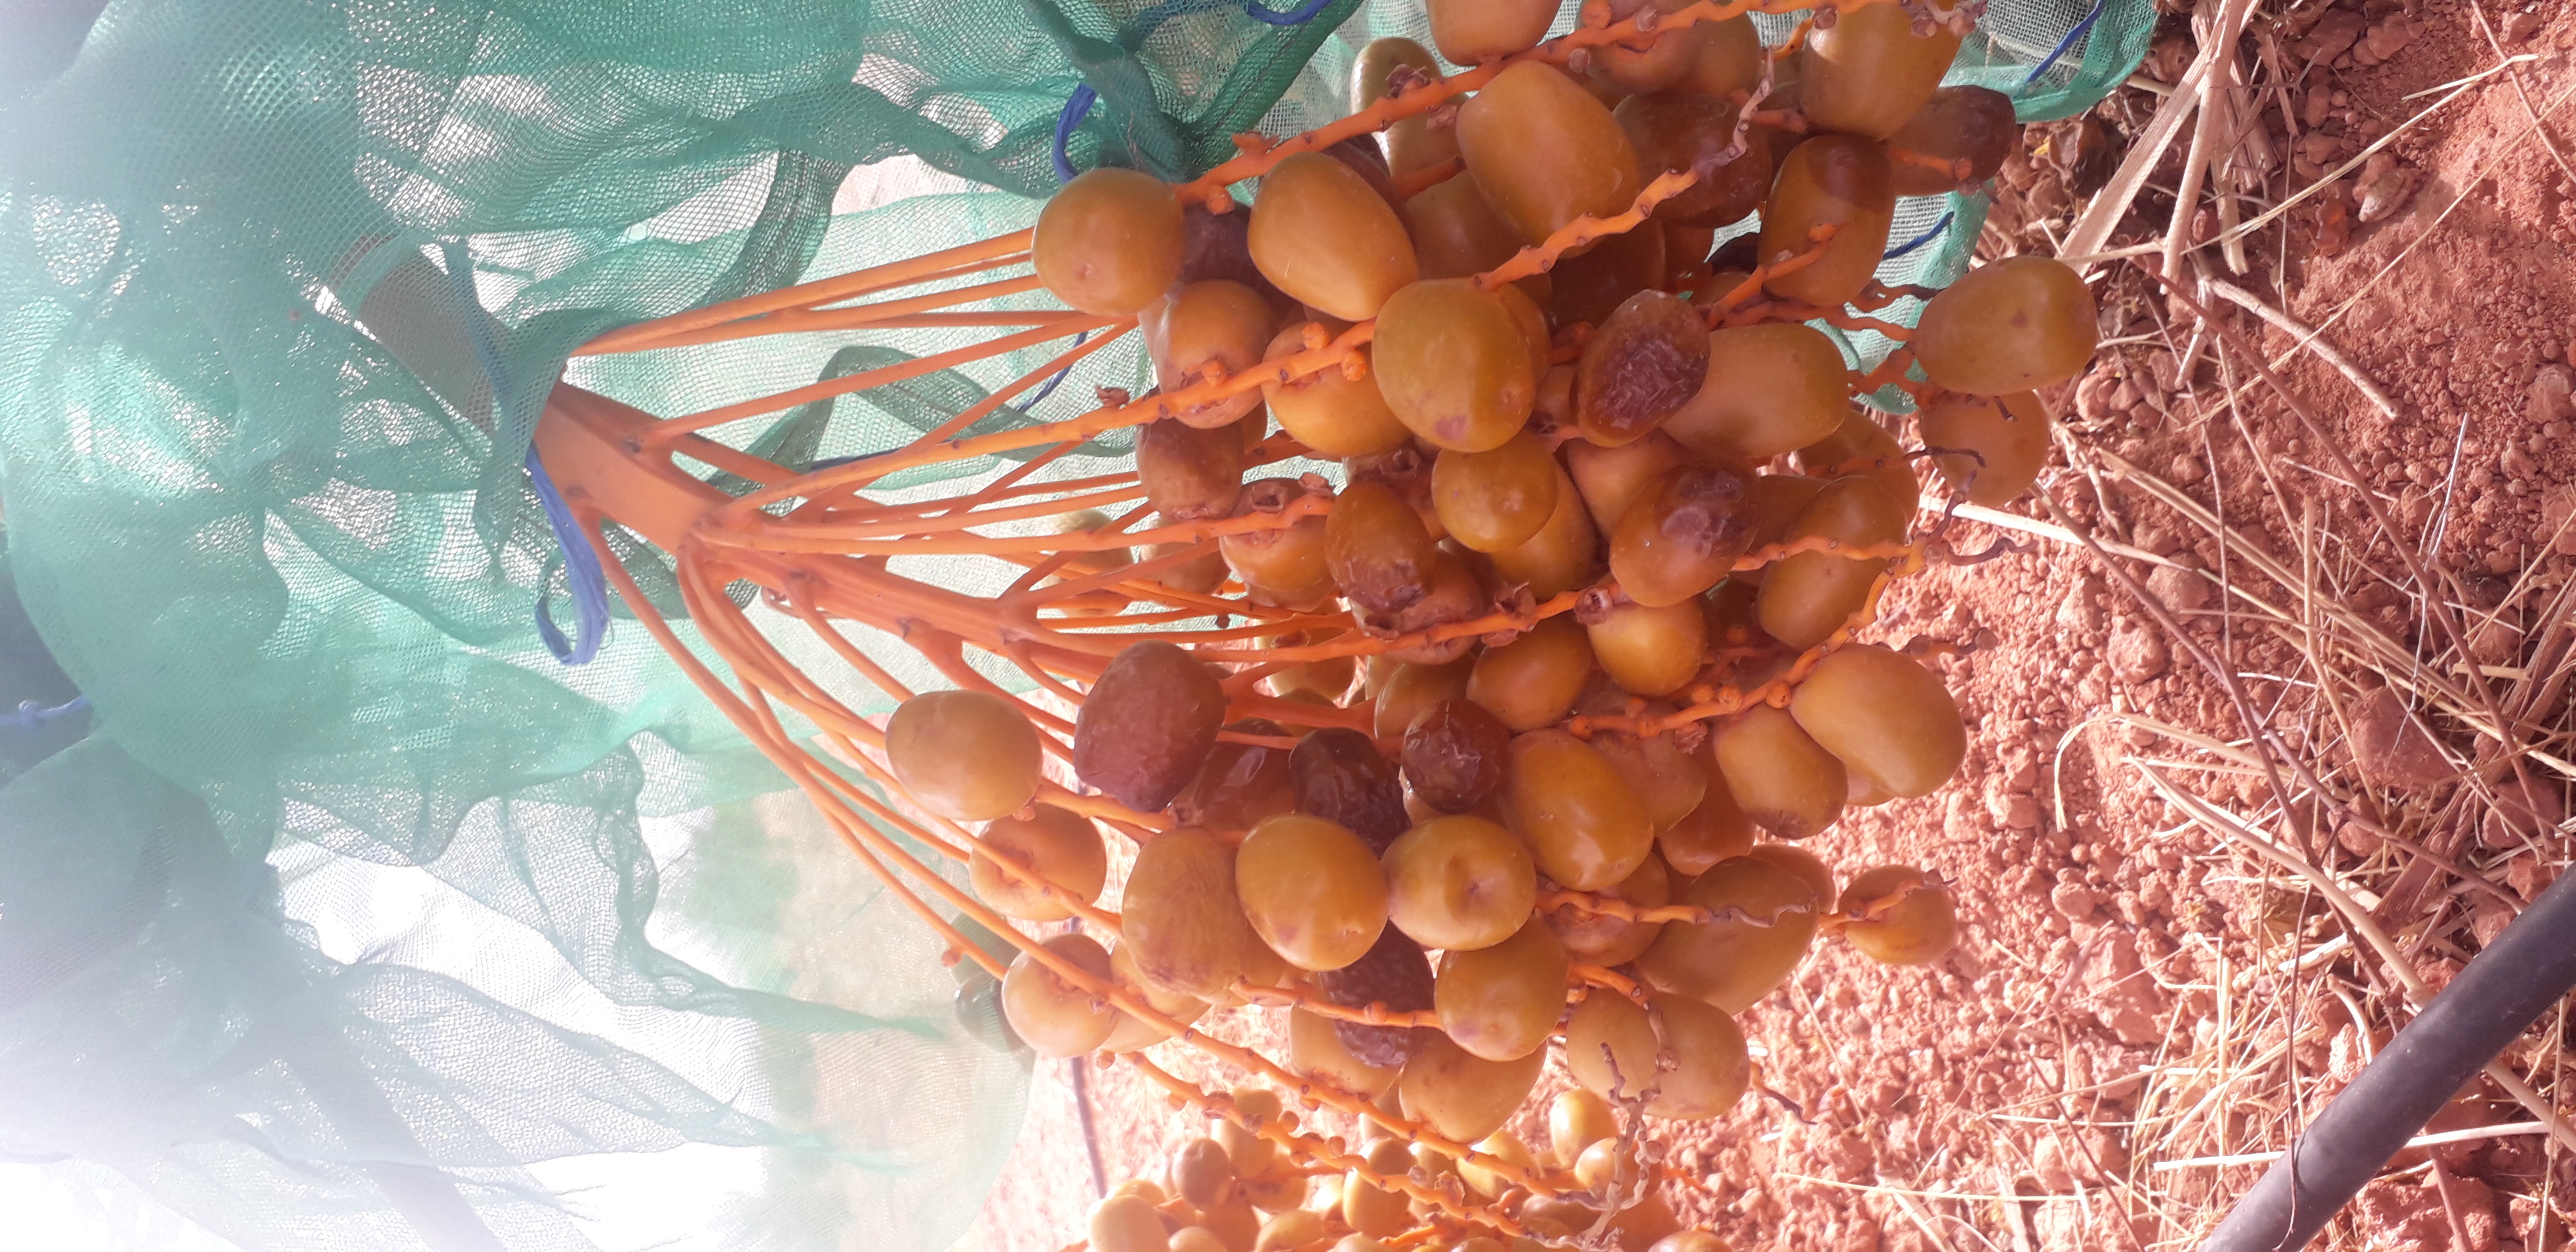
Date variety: Boufagous